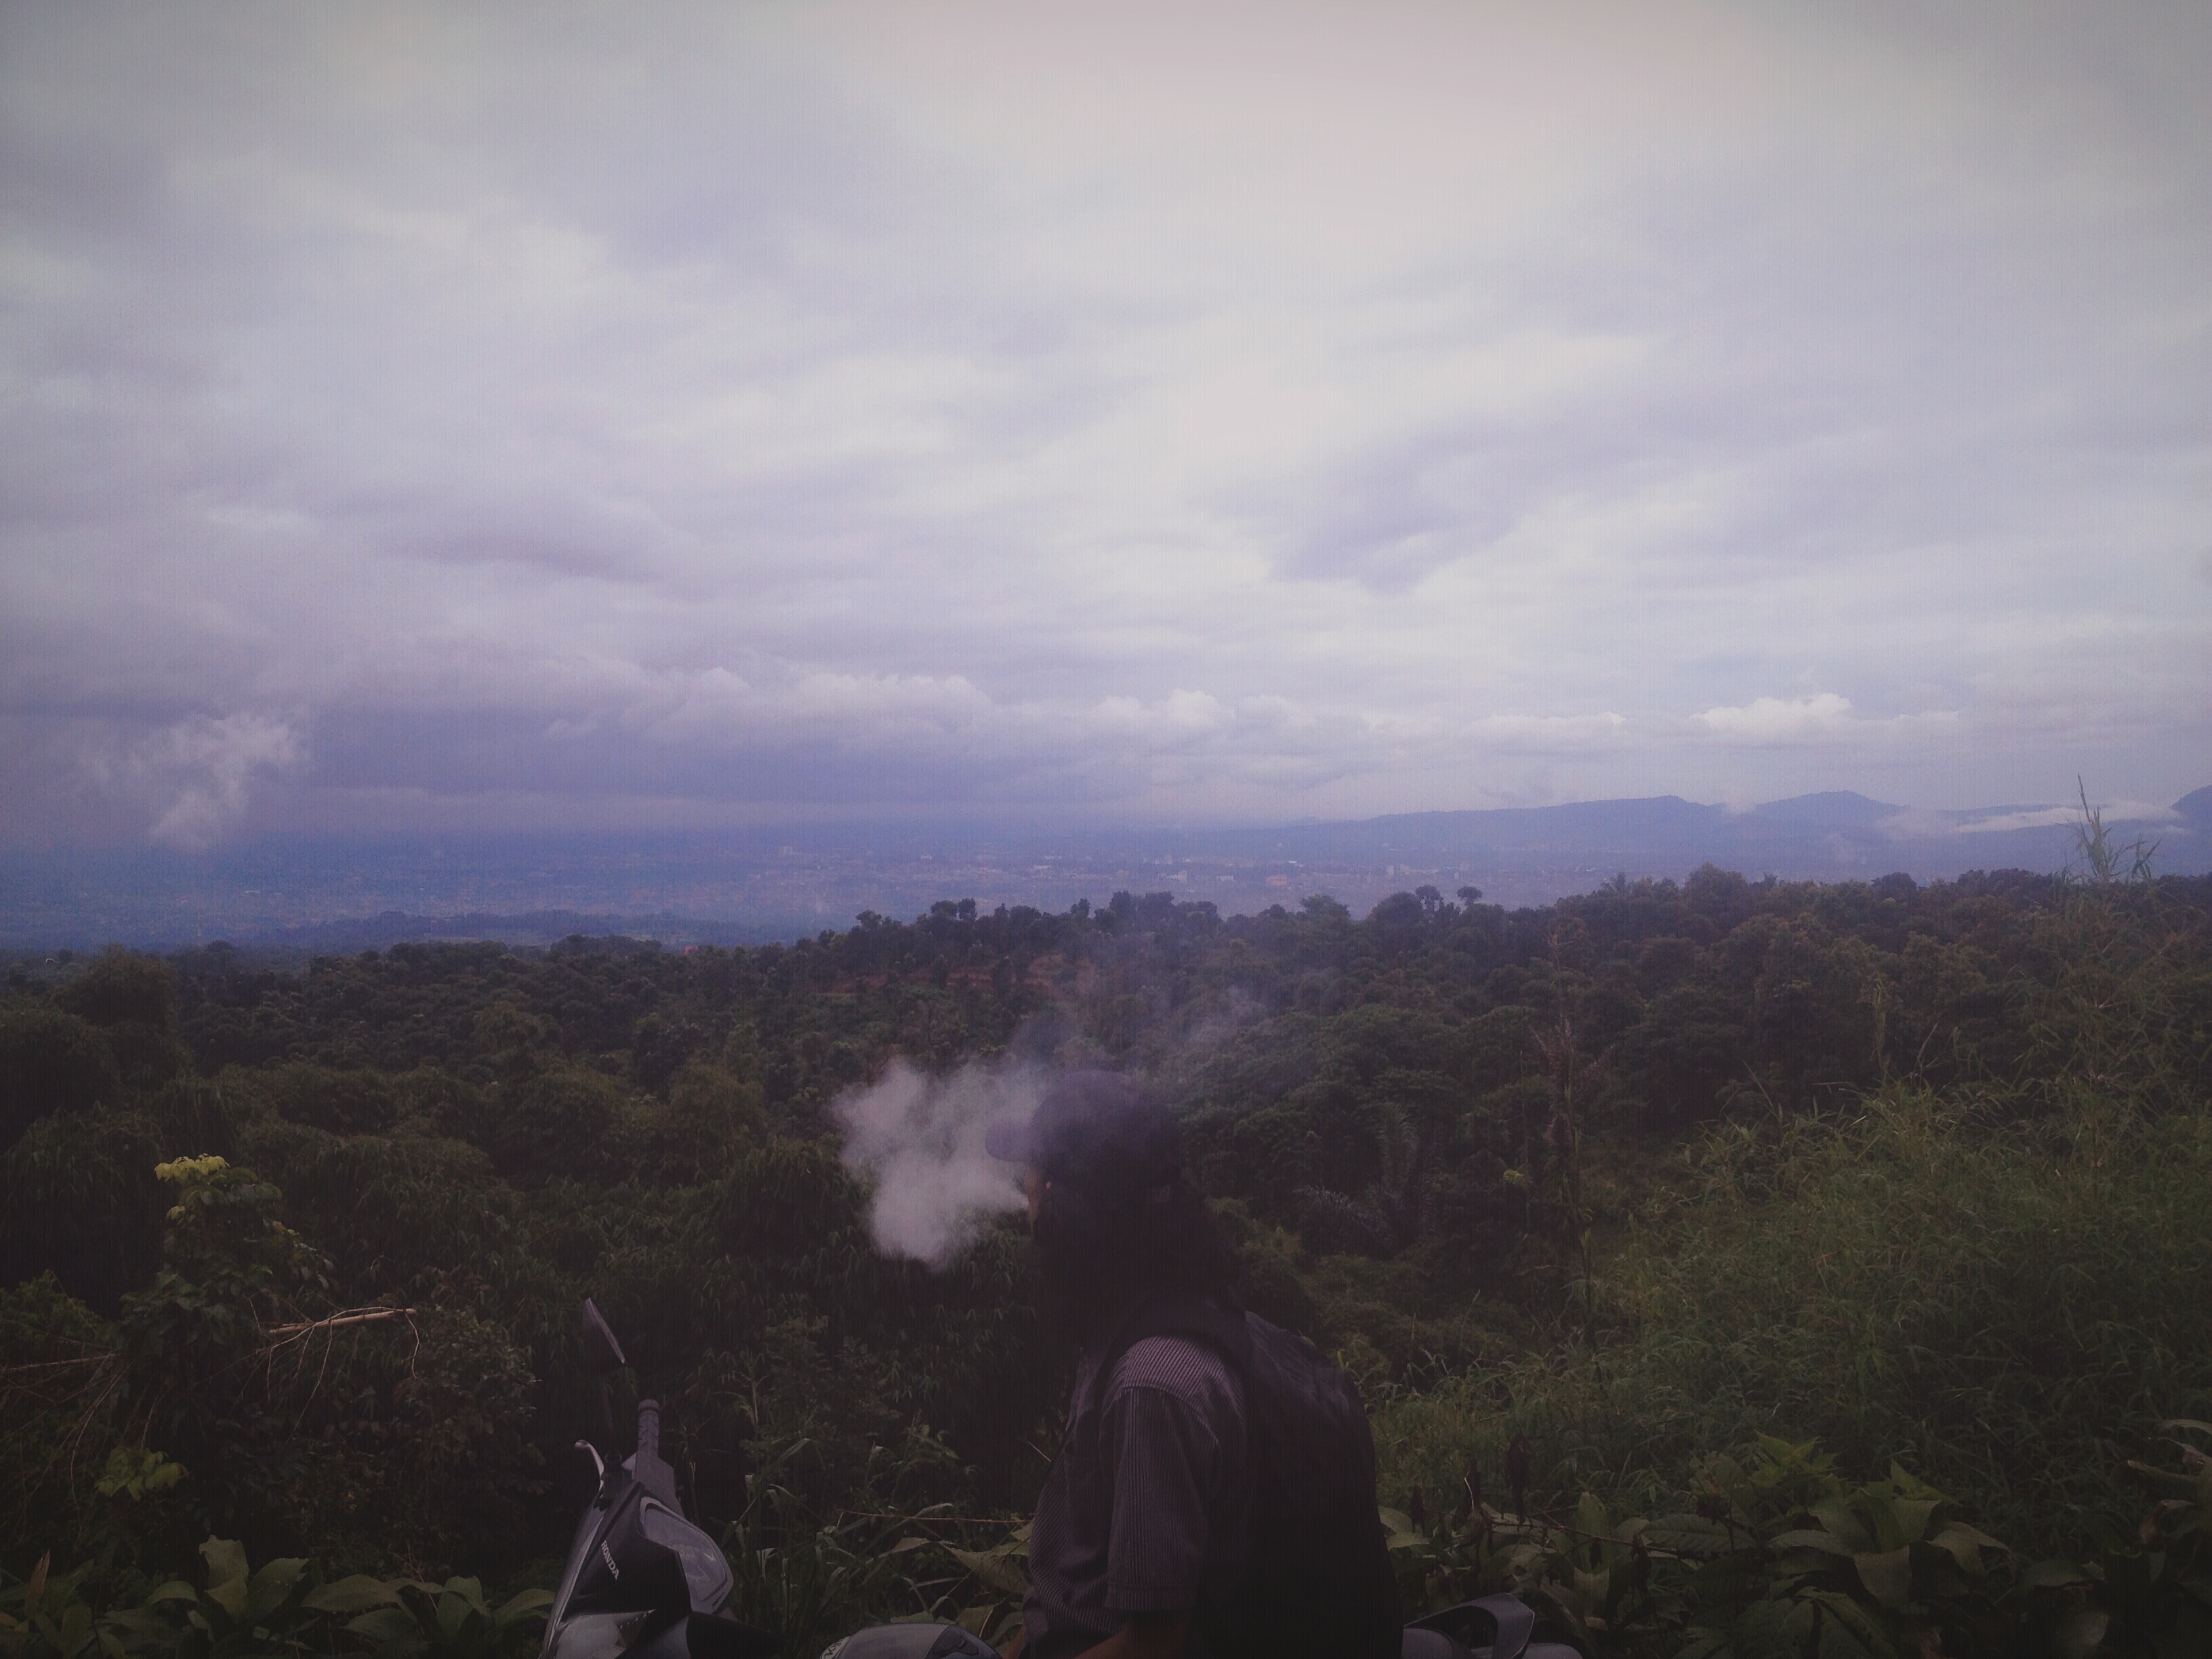
landscape, nature, forest, mountain, cloud, sky, mist, sunlight, morning, hill, dawn, valley, mountain range, dusk, rural area, meteorological phenomenon, atmospheric phenomenon, atmosphere of earth, mountainous landforms